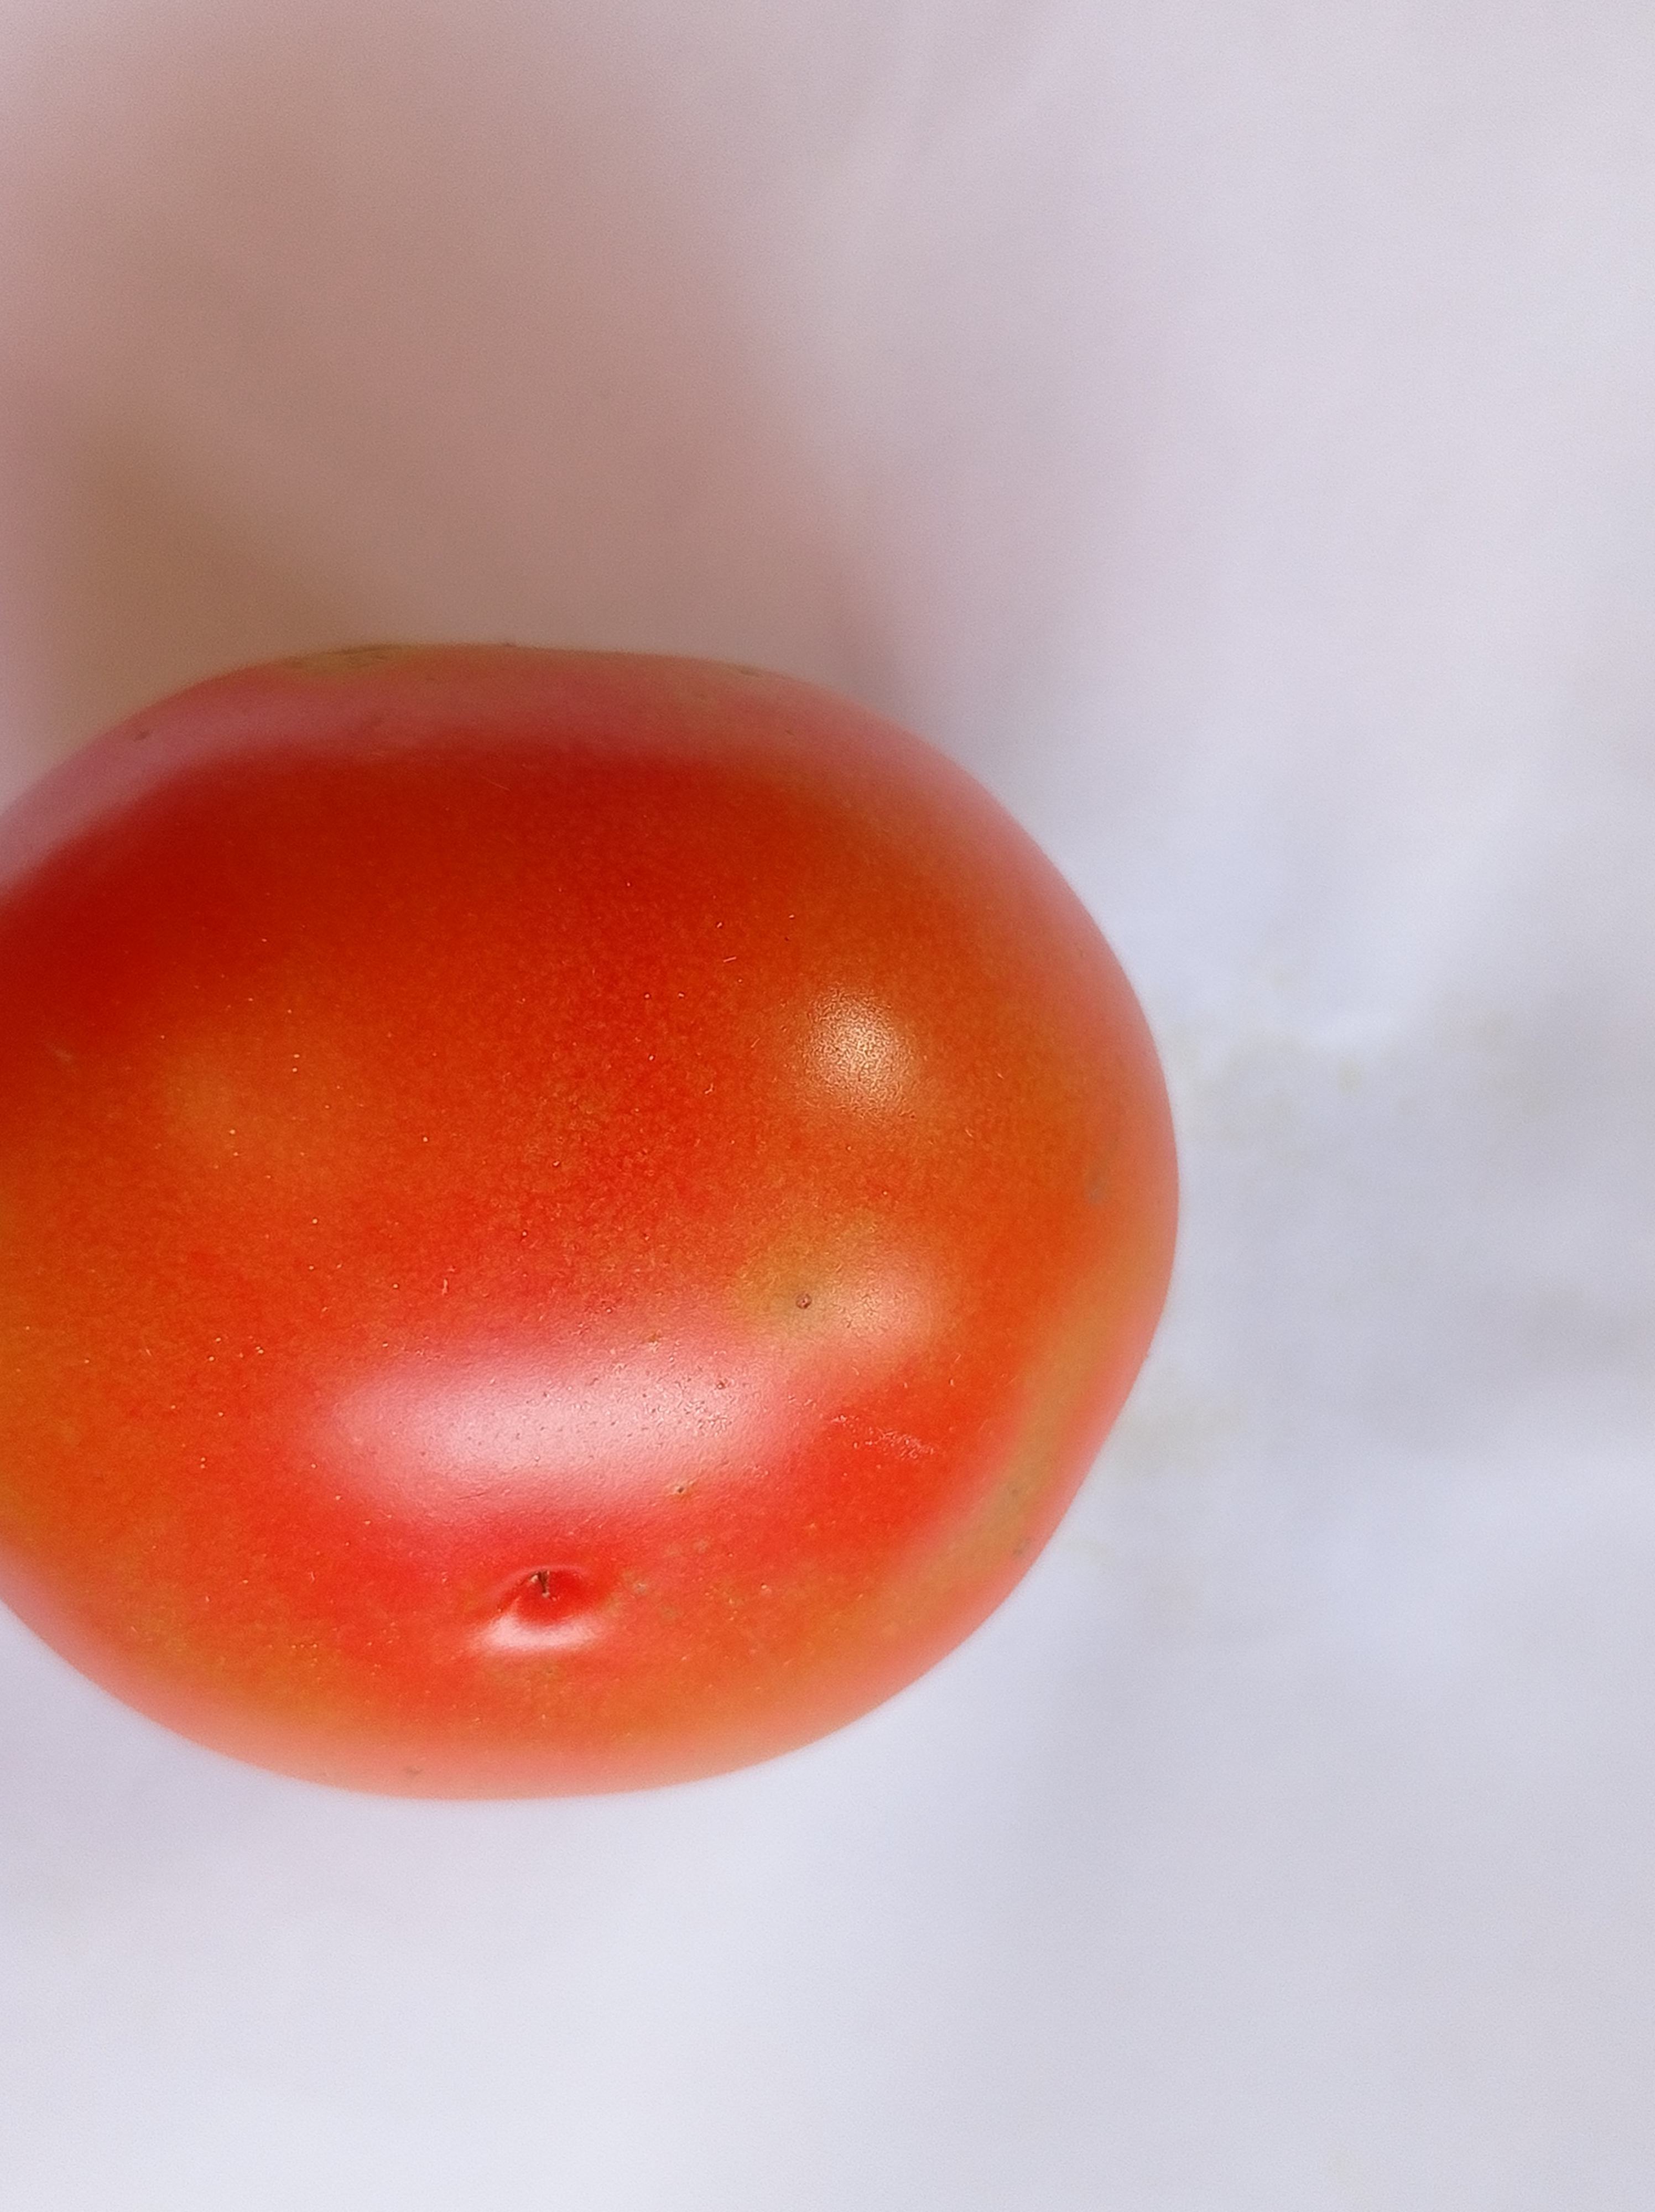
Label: Fresh